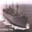
Label: ship